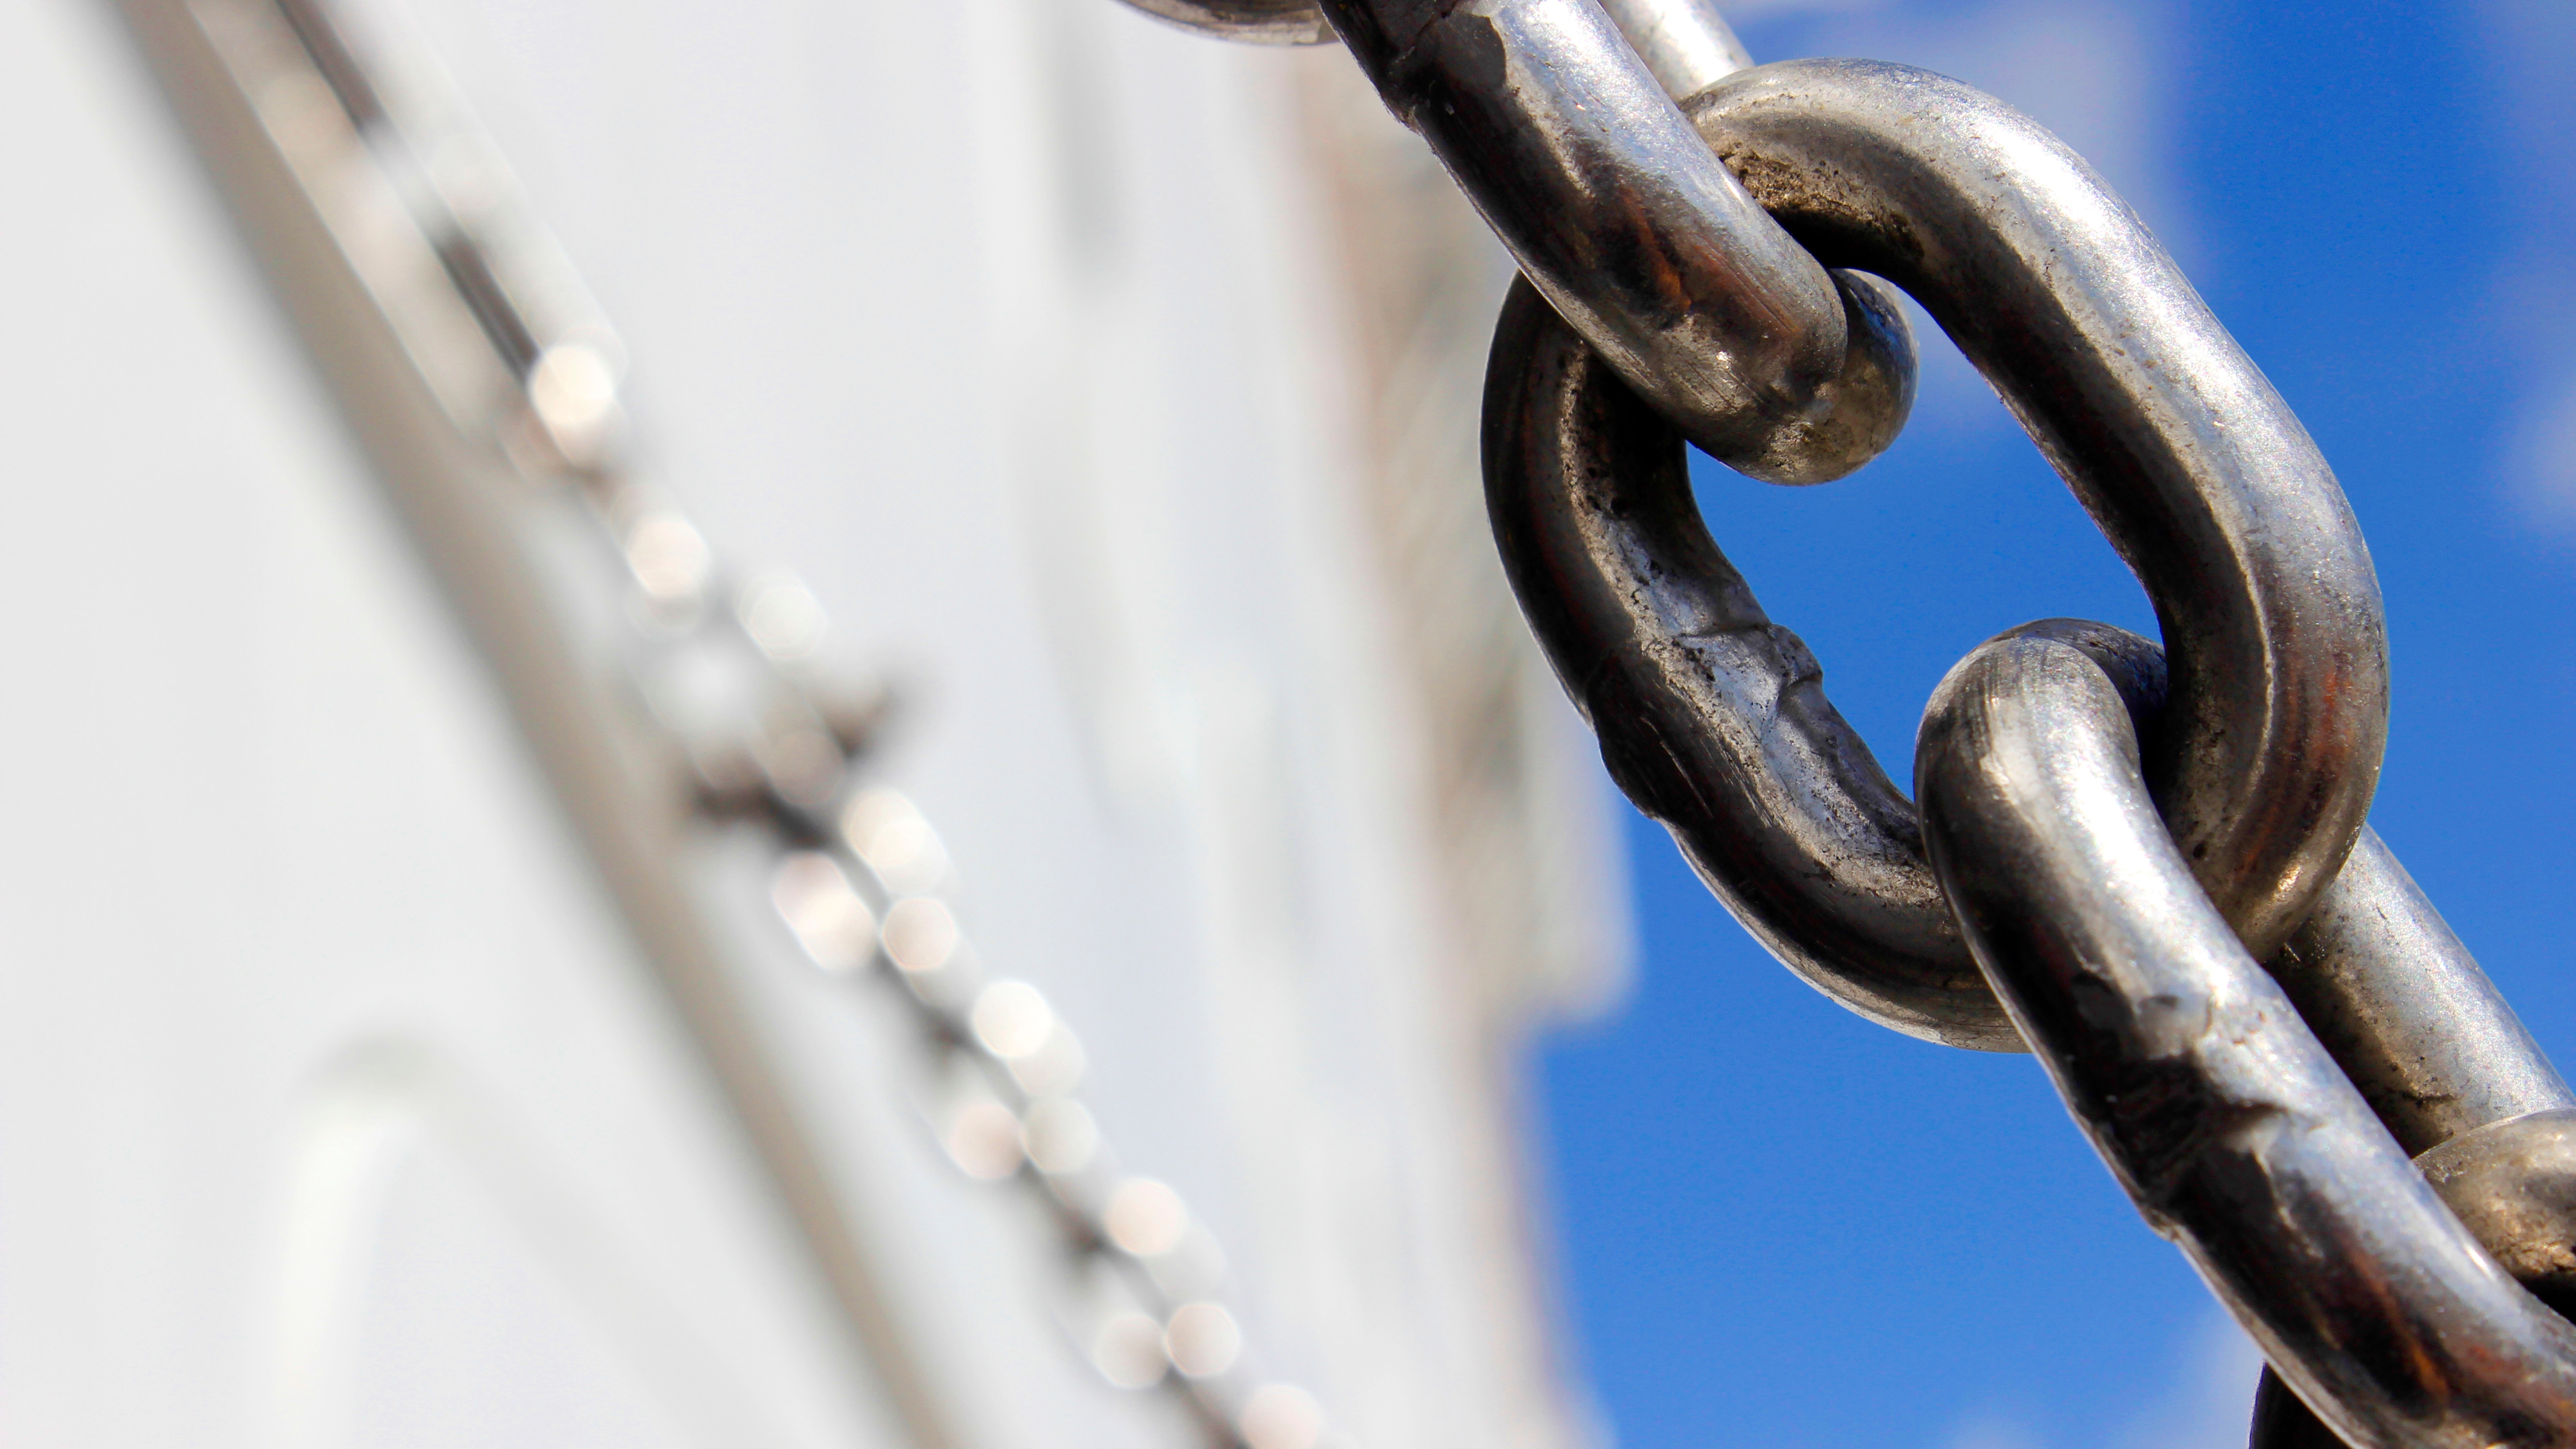
branch, blue, twig, close up, macro photography